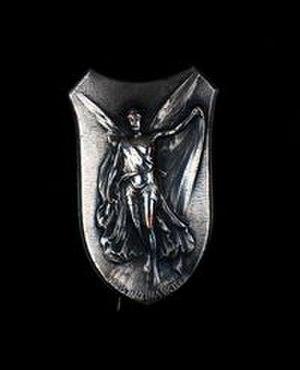
L'Union mondiale de la femme pour la concorde internationale a été fondée le 9 février 1915 à Genève par l’américaine Clara d'Arcis avec la collaboration de 35 autres femmes de diverses nationalités.